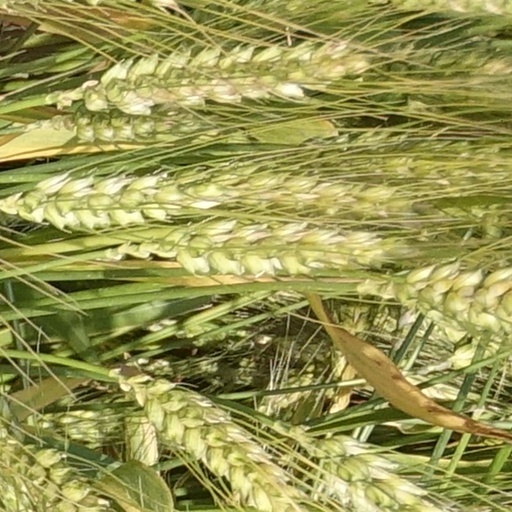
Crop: wheat